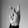
ASL letter: K